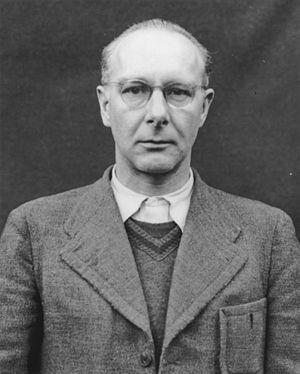
Viktor Brack, né le 9 novembre 1904 à Haaren – faisant aujourd'hui partie d'Aix-la-Chapelle – et exécuté par pendaison le 2 juin 1948 à Landsberg am Lech, est un criminel de guerre nazi.
Le procès des Médecins concerne des médecins et fonctionnaires de l'État nazi accusés de crimes de guerre et crimes contre l'humanité. Il s'est tenu devant le Tribunal militaire américain, à Nuremberg, agissant dans le cadre de dispositions internationales, dans la zone d'occupation américaine en Allemagne à l'issue de la Seconde Guerre mondiale.
Aktion T4 est le nom donné, après la Seconde Guerre mondiale, à la campagne d'extermination d'adultes handicapés physiques et mentaux par le régime nazi, de 1939 à août 1941, et qui fait de 70 000 à 80 000 victimes.